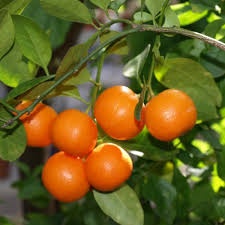
Label: mandarine